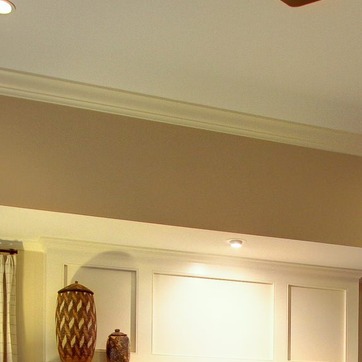
Material: painted